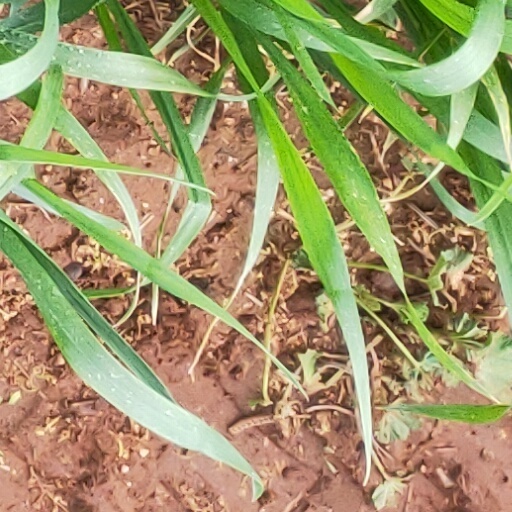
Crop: wheat